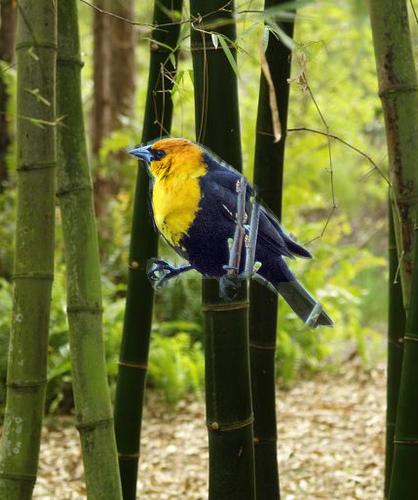
Bird species: Yellow_headed_Blackbird
Bird type: landbird
Background: land